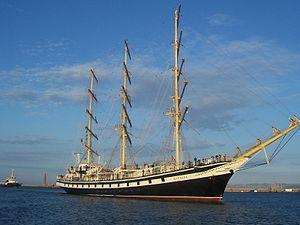
Le Pallada, en russe : Паллада, nom porté par différents navires russes et un patriarche d'Alexandrie, il doit son nom à l'épiclèse de la déesse de la mythologie grecque Athéna.
Le Pallada est un trois-mâts carré, à coque acier, construit en 1989, au chantier naval de Gdansk en Pologne.